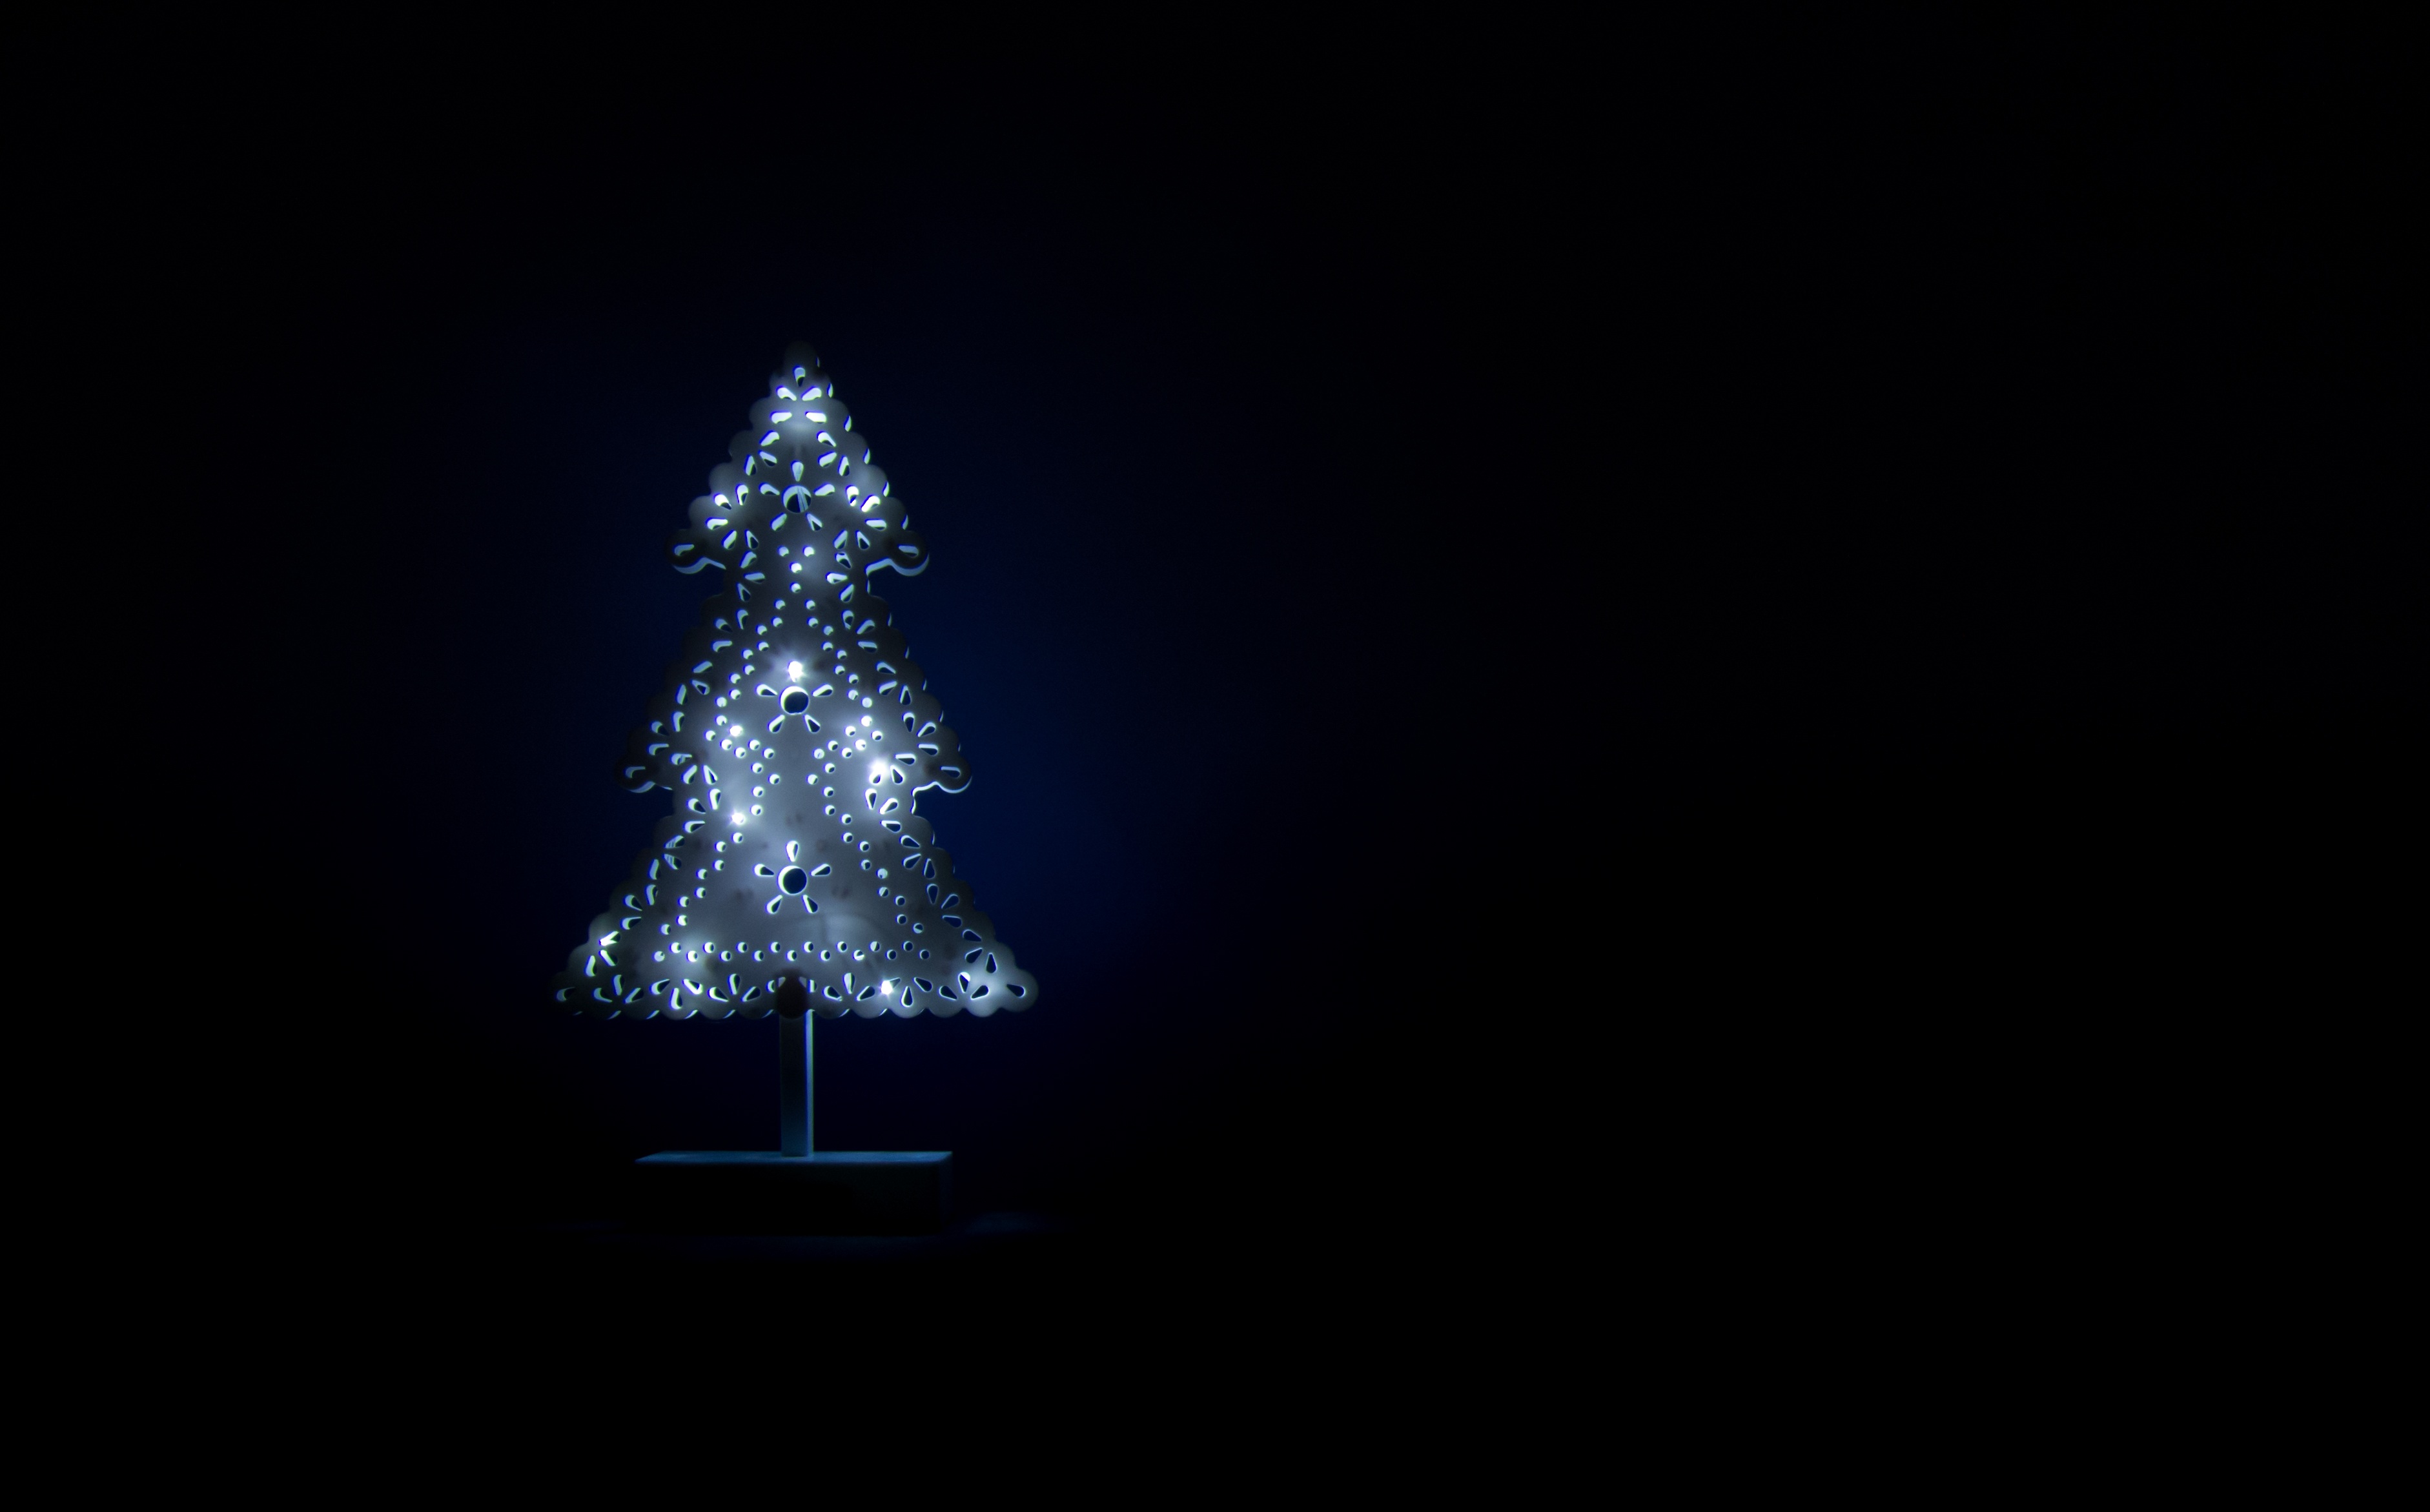
light, white, night, glow, darkness, blue, christmas, lighting, christmas tree, christmas decoration, gradient, holidays, the background, christmas lights, the darkness